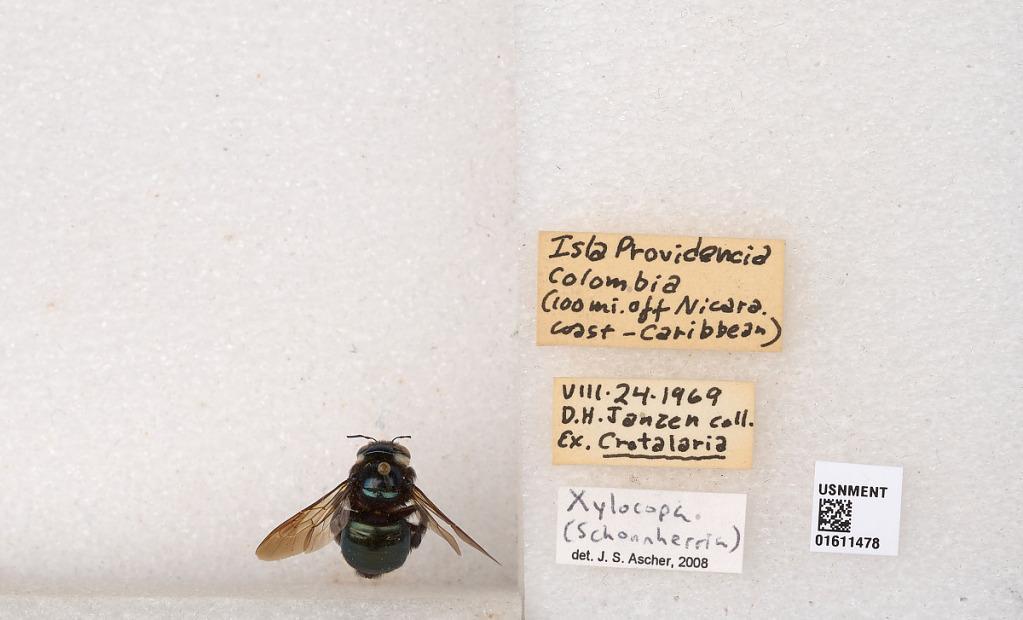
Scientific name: Xylocopa
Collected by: Mann & Baker
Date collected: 1969-8-24
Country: Colombia
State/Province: San Andres y Providencia
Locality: Isla Providencia (100 mi. off Nicara. coast -Caribbean)
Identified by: Ascher, J. S.